Eugene J. McGuinness

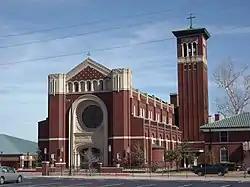
Cathedral of Our Lady of Perpetual Help, Oklahoma City, Oklahoma

McGuinness was appointed coadjutor bishop of Oklahoma City-Tulsa and titular bishop of Ilium on November 11, 1944, by Pope Pius XII. After the death of Bishop Francis Kelley on February 1, 1948, McGuinness automatically succeeded him as the third bishop of Oklahoma City-Tulsa.